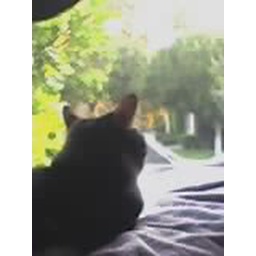
This looks like a Monet painting, but it's the cat in front of the bedroom window.